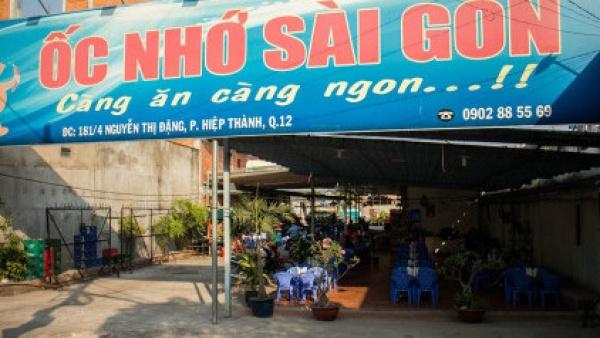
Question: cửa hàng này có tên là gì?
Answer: cửa hàng này có tên là ốc nhớ sài gòn